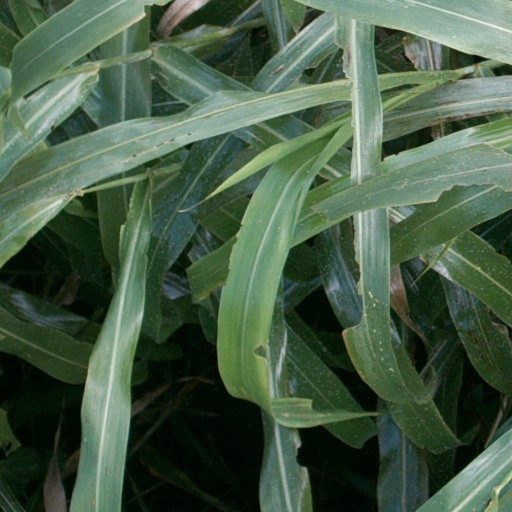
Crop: sorghum